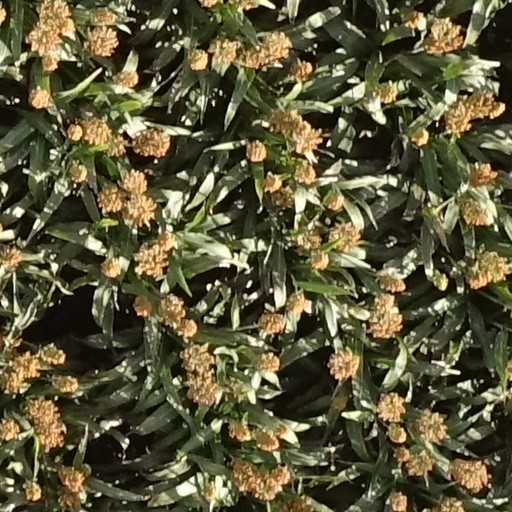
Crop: sorghum